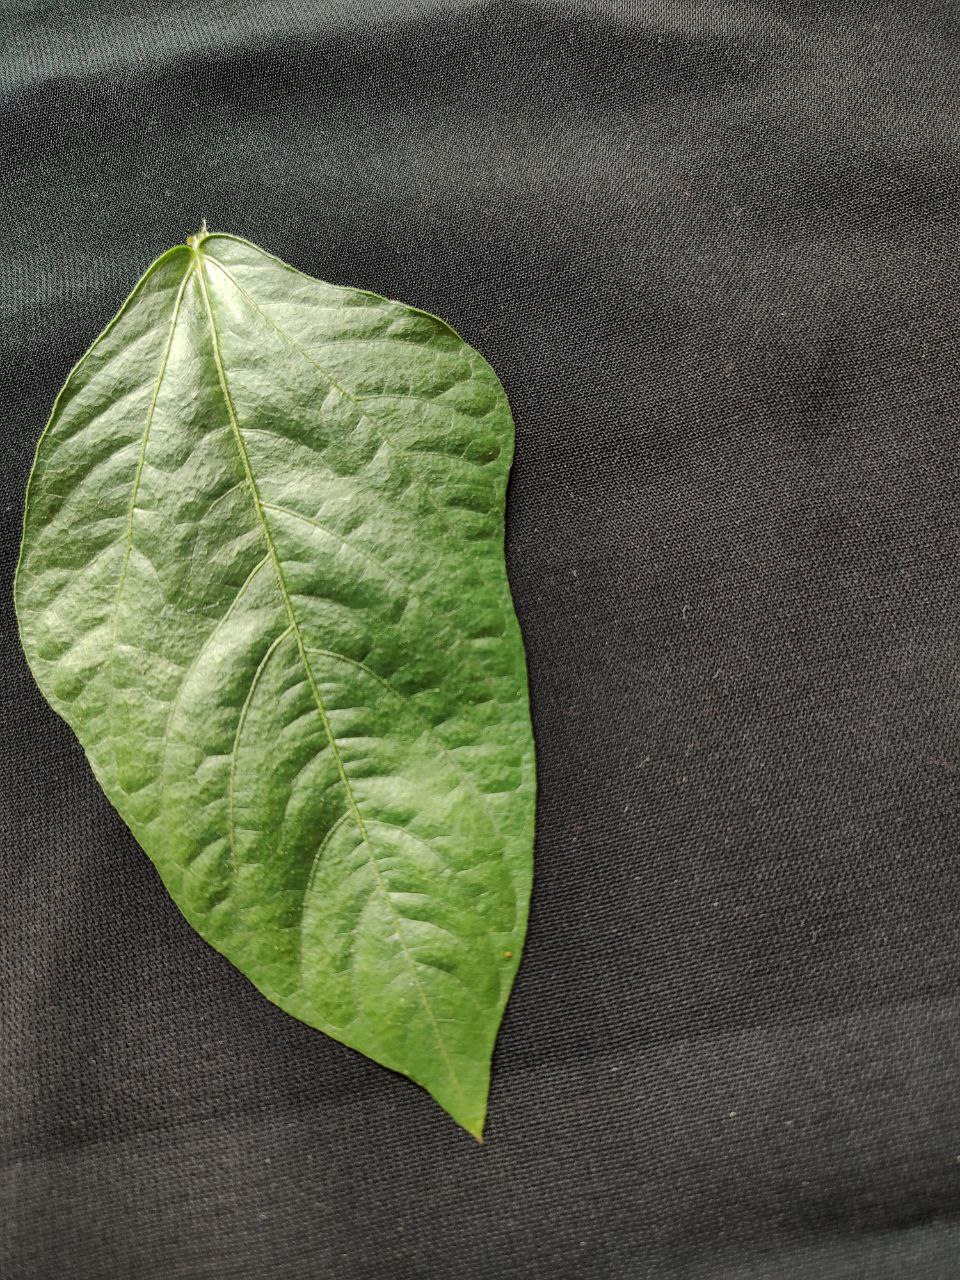
Crop: cowpea
Leaf condition: Fresh Leaf